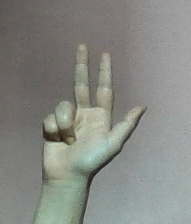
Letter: al